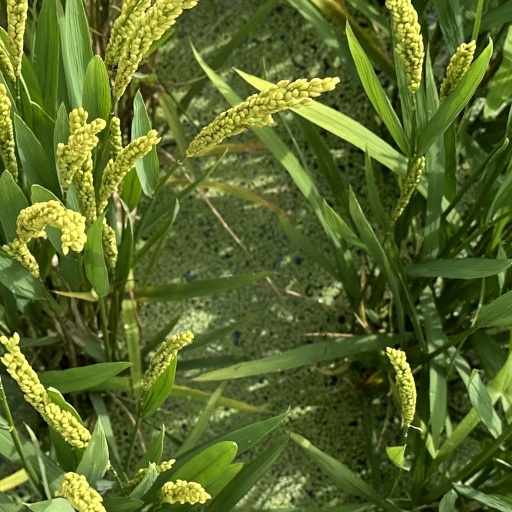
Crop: rice